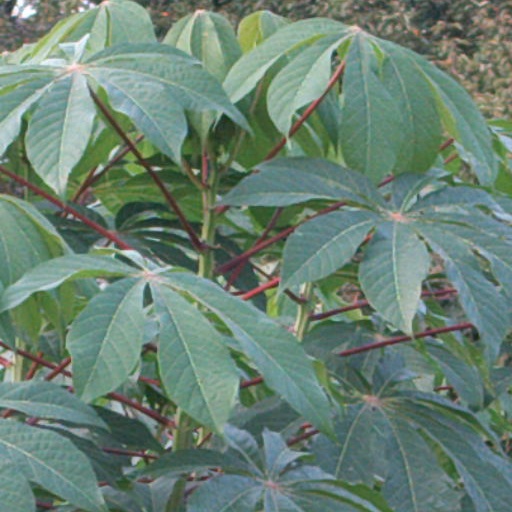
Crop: cassava